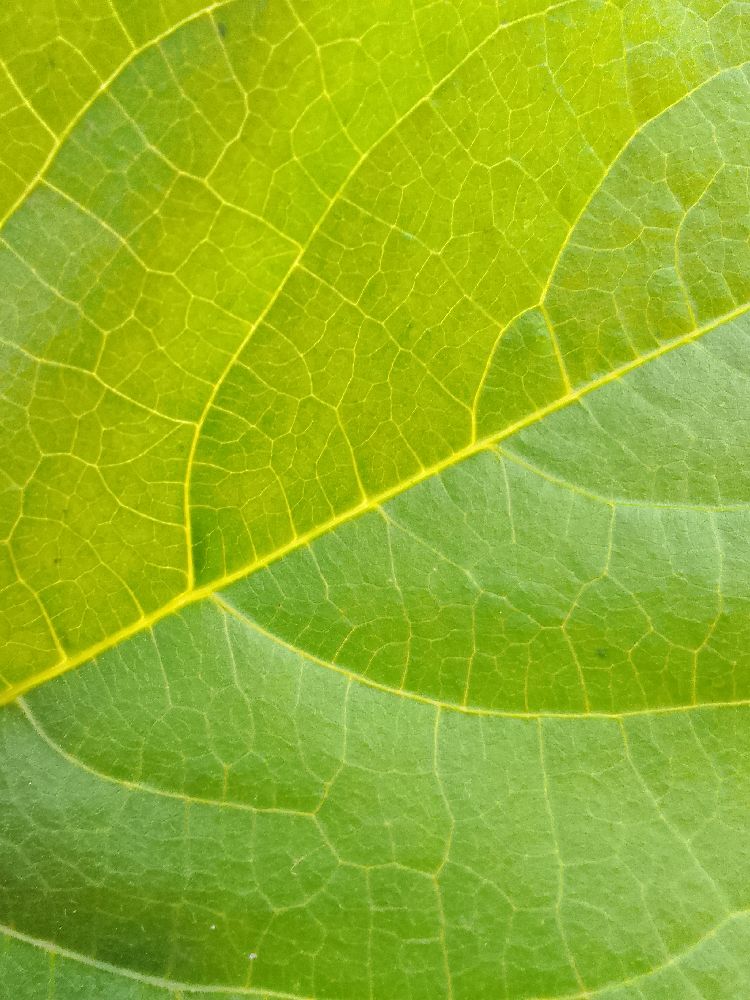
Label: healthy